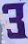
Number: 3